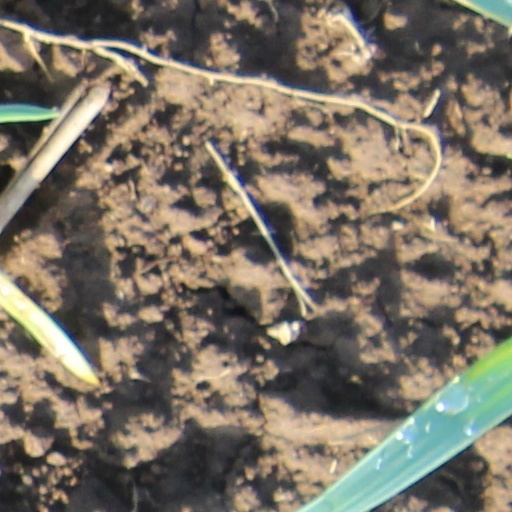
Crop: wheat